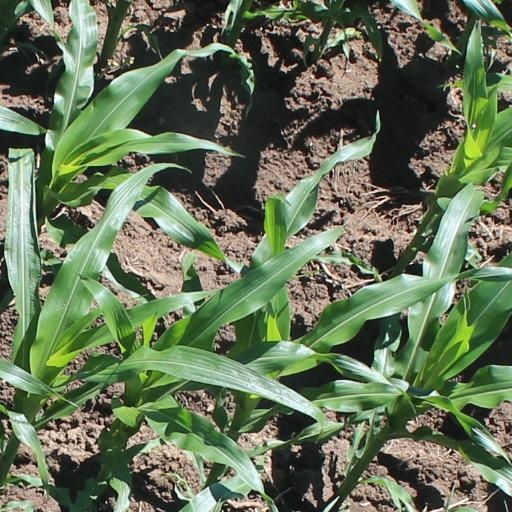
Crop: maize; corn